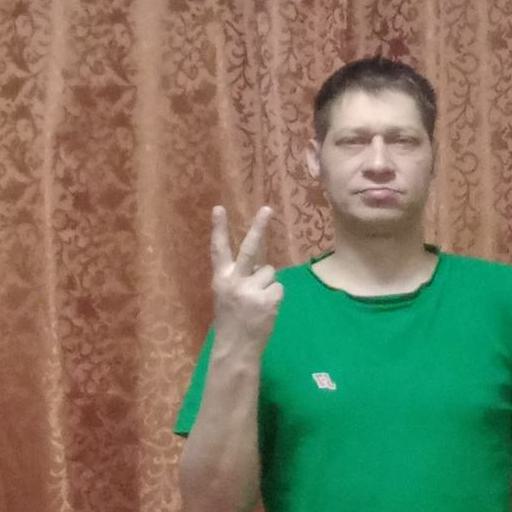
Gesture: peace_inverted